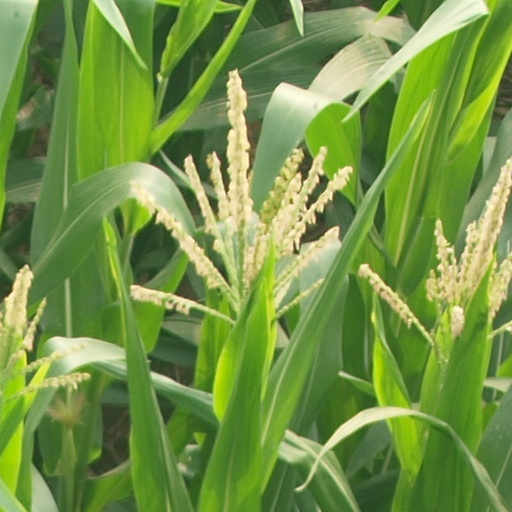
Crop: maize; corn